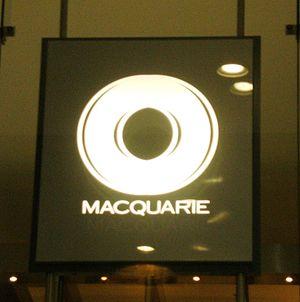
Macquarie Group est une institution financière offrant des services de financement, de conseil financier, d’investissement et de gestion de fonds. Elle fait partie de l'indice S&P/ASX 50.